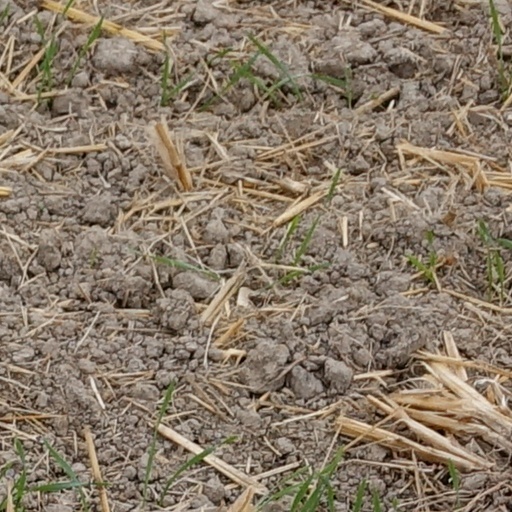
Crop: wheat